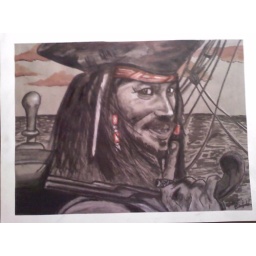
Drawing in Conte Crayon on gray charcoal paper